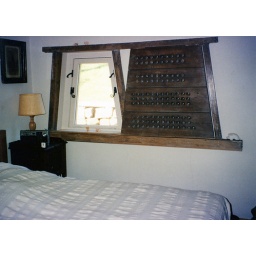
Unusual shaped window and shutter in the bedroom - spot the miniature pigs! (Photo: A&amp;amp;F)